RNAS Howden

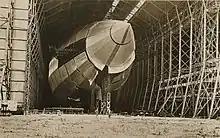
R100 in the hangar at Howden

The site was purchased in 1924 for £61,000 by the Airship Guarantee Co, a subsidiary of Vickers Ltd to design and build the R100 airship. During this period the author Nevil Shute worked at Howden alongside Barnes Wallis. "R100" made its maiden flight from Howden on 16 December 1929, but the loss of the rival government designed airship, the "R101" in October 1930 brought British plans for commercial use of airships to an end, and Vickers closed Howden in December 1930.